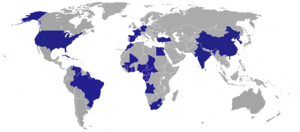
Voici une liste des représentations diplomatiques en Guinée équatoriale. Il y a actuellement 28 ambassades à Malabo. Les consulats honoraires ne sont pas répertoriés ci-dessous.